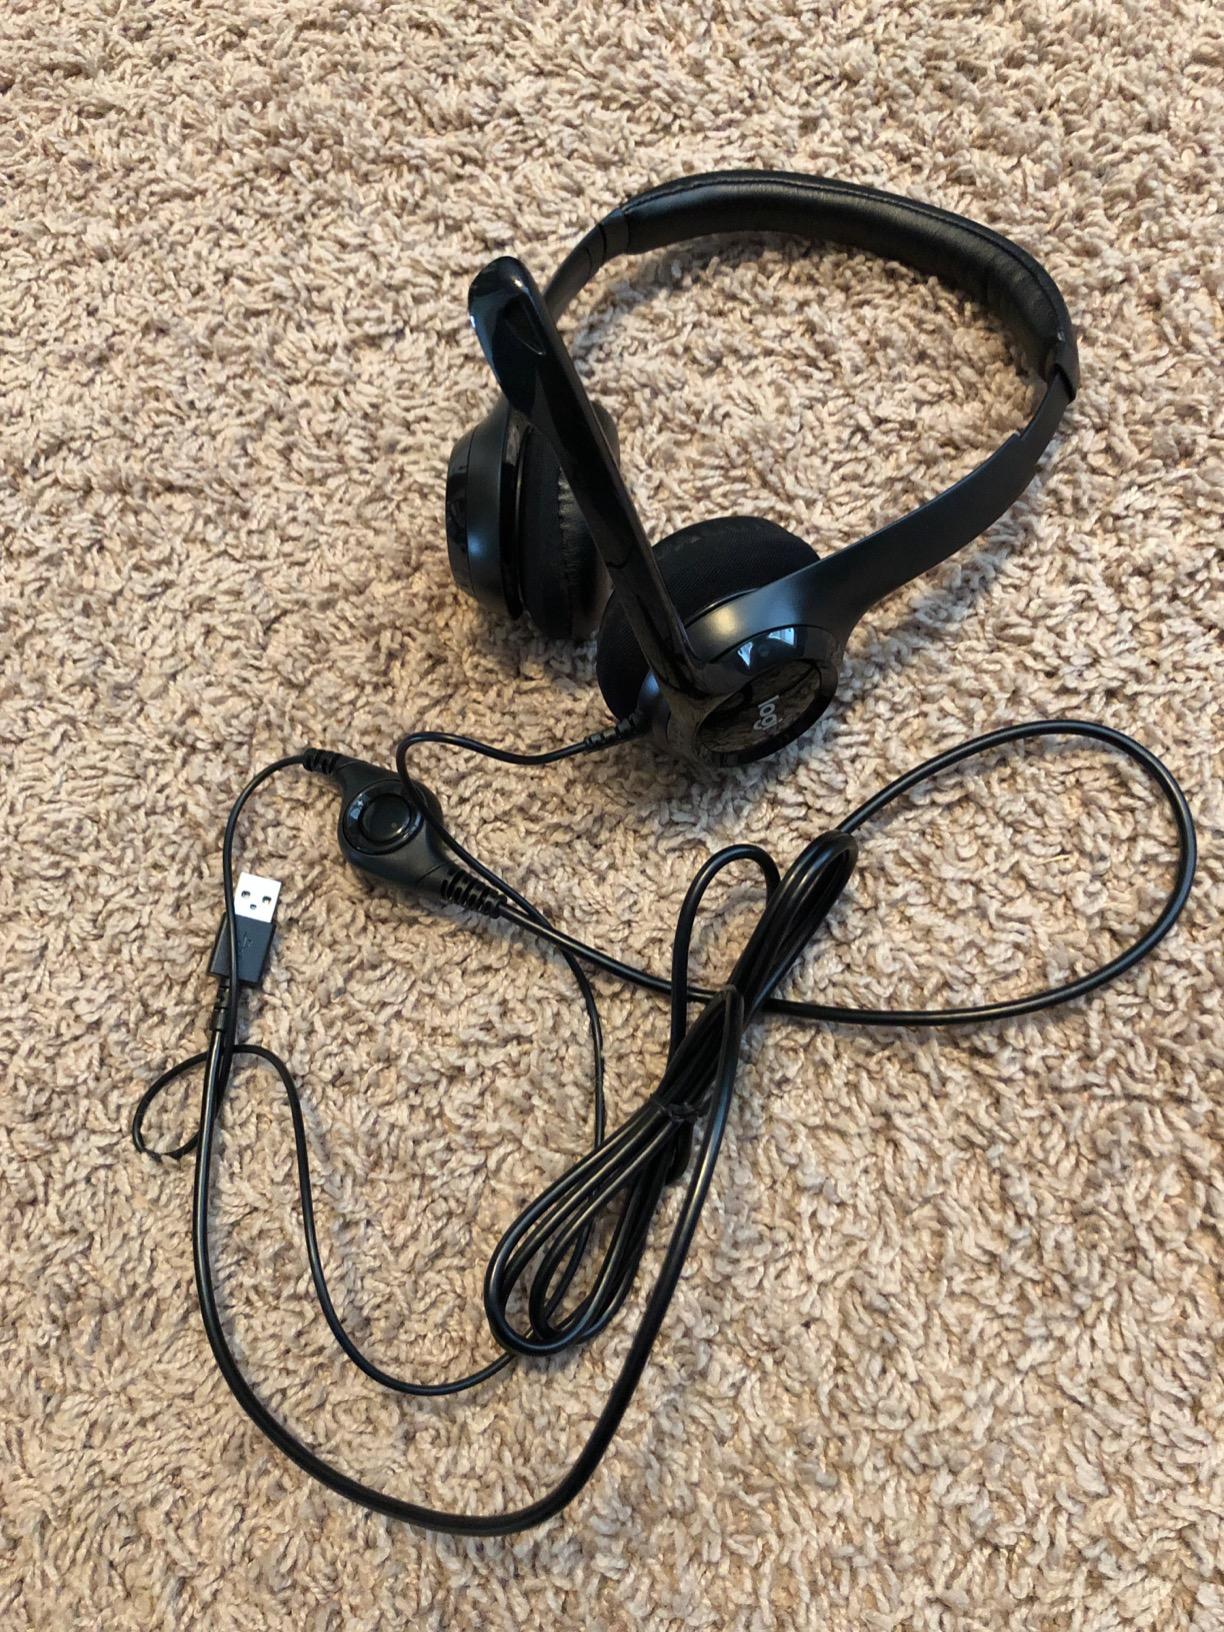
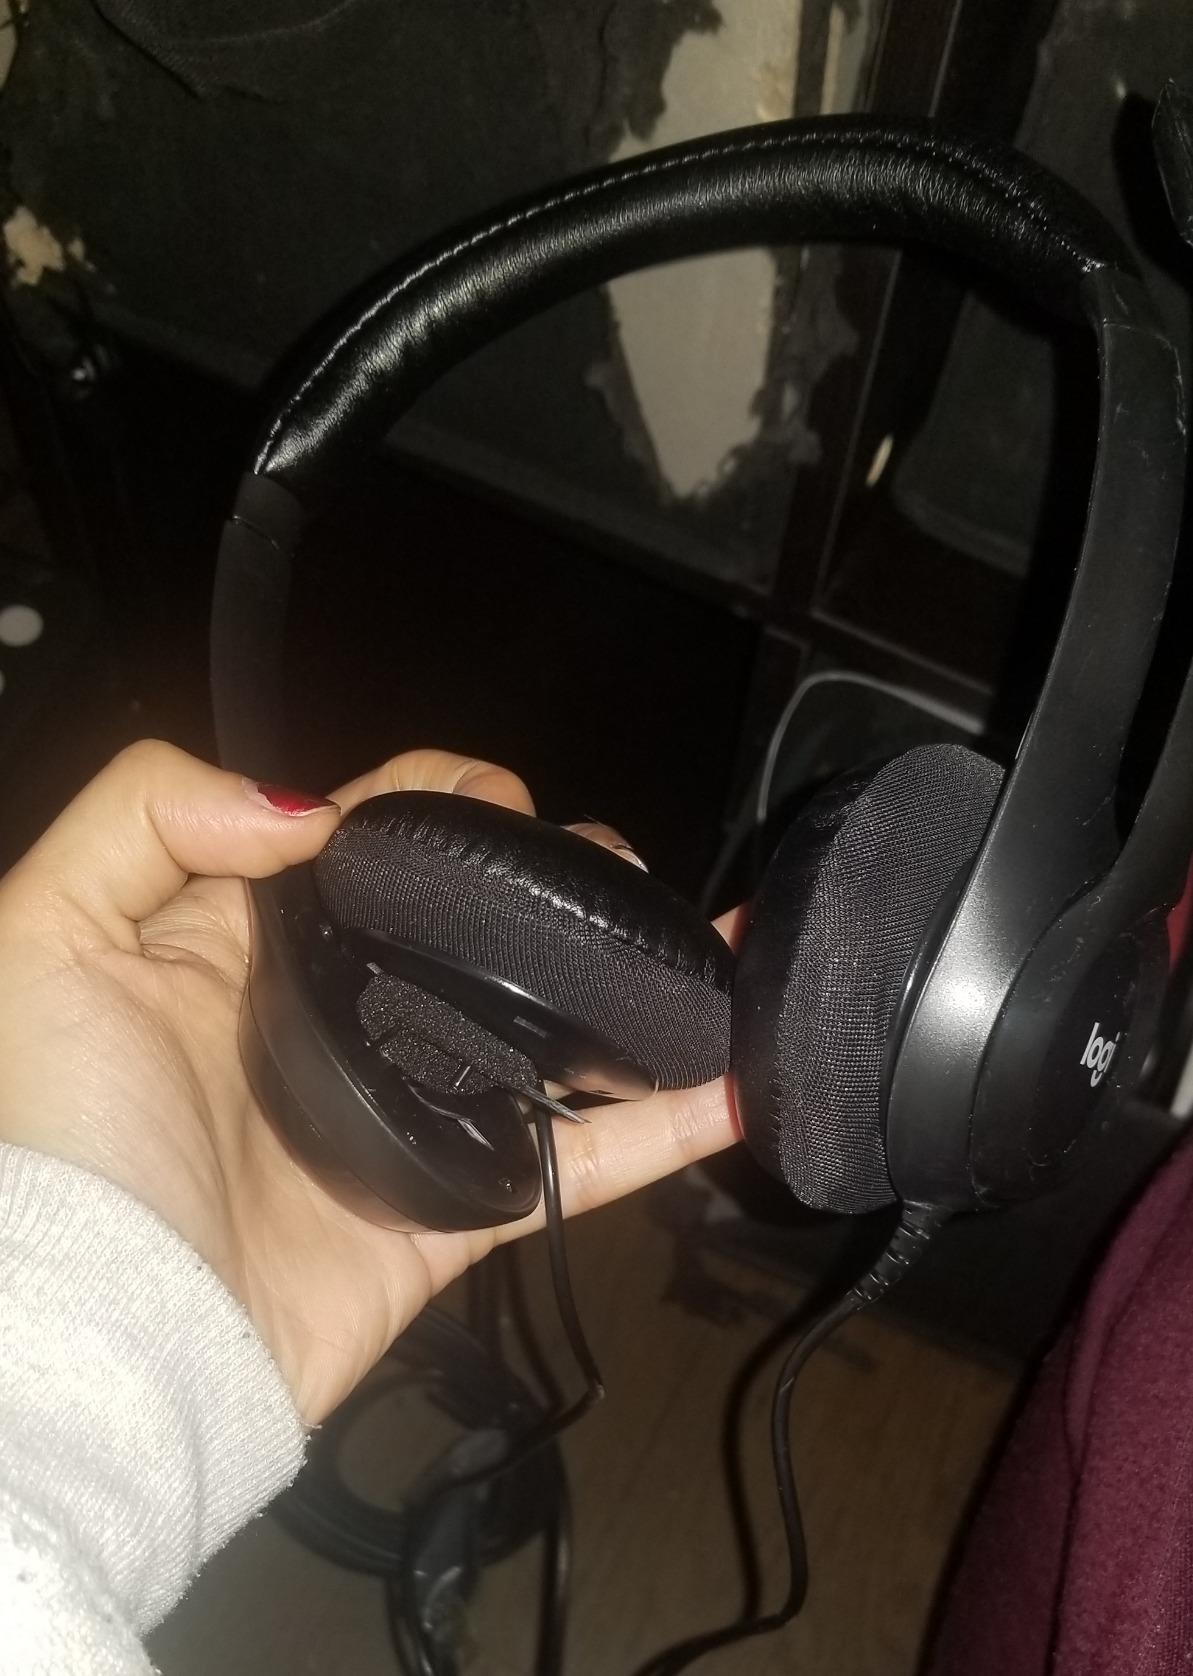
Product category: headphones
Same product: yes